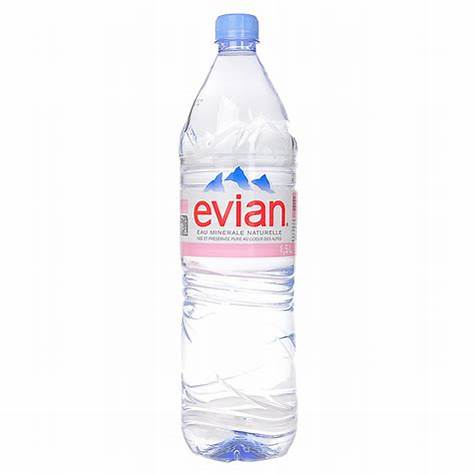
Waste category: plastic